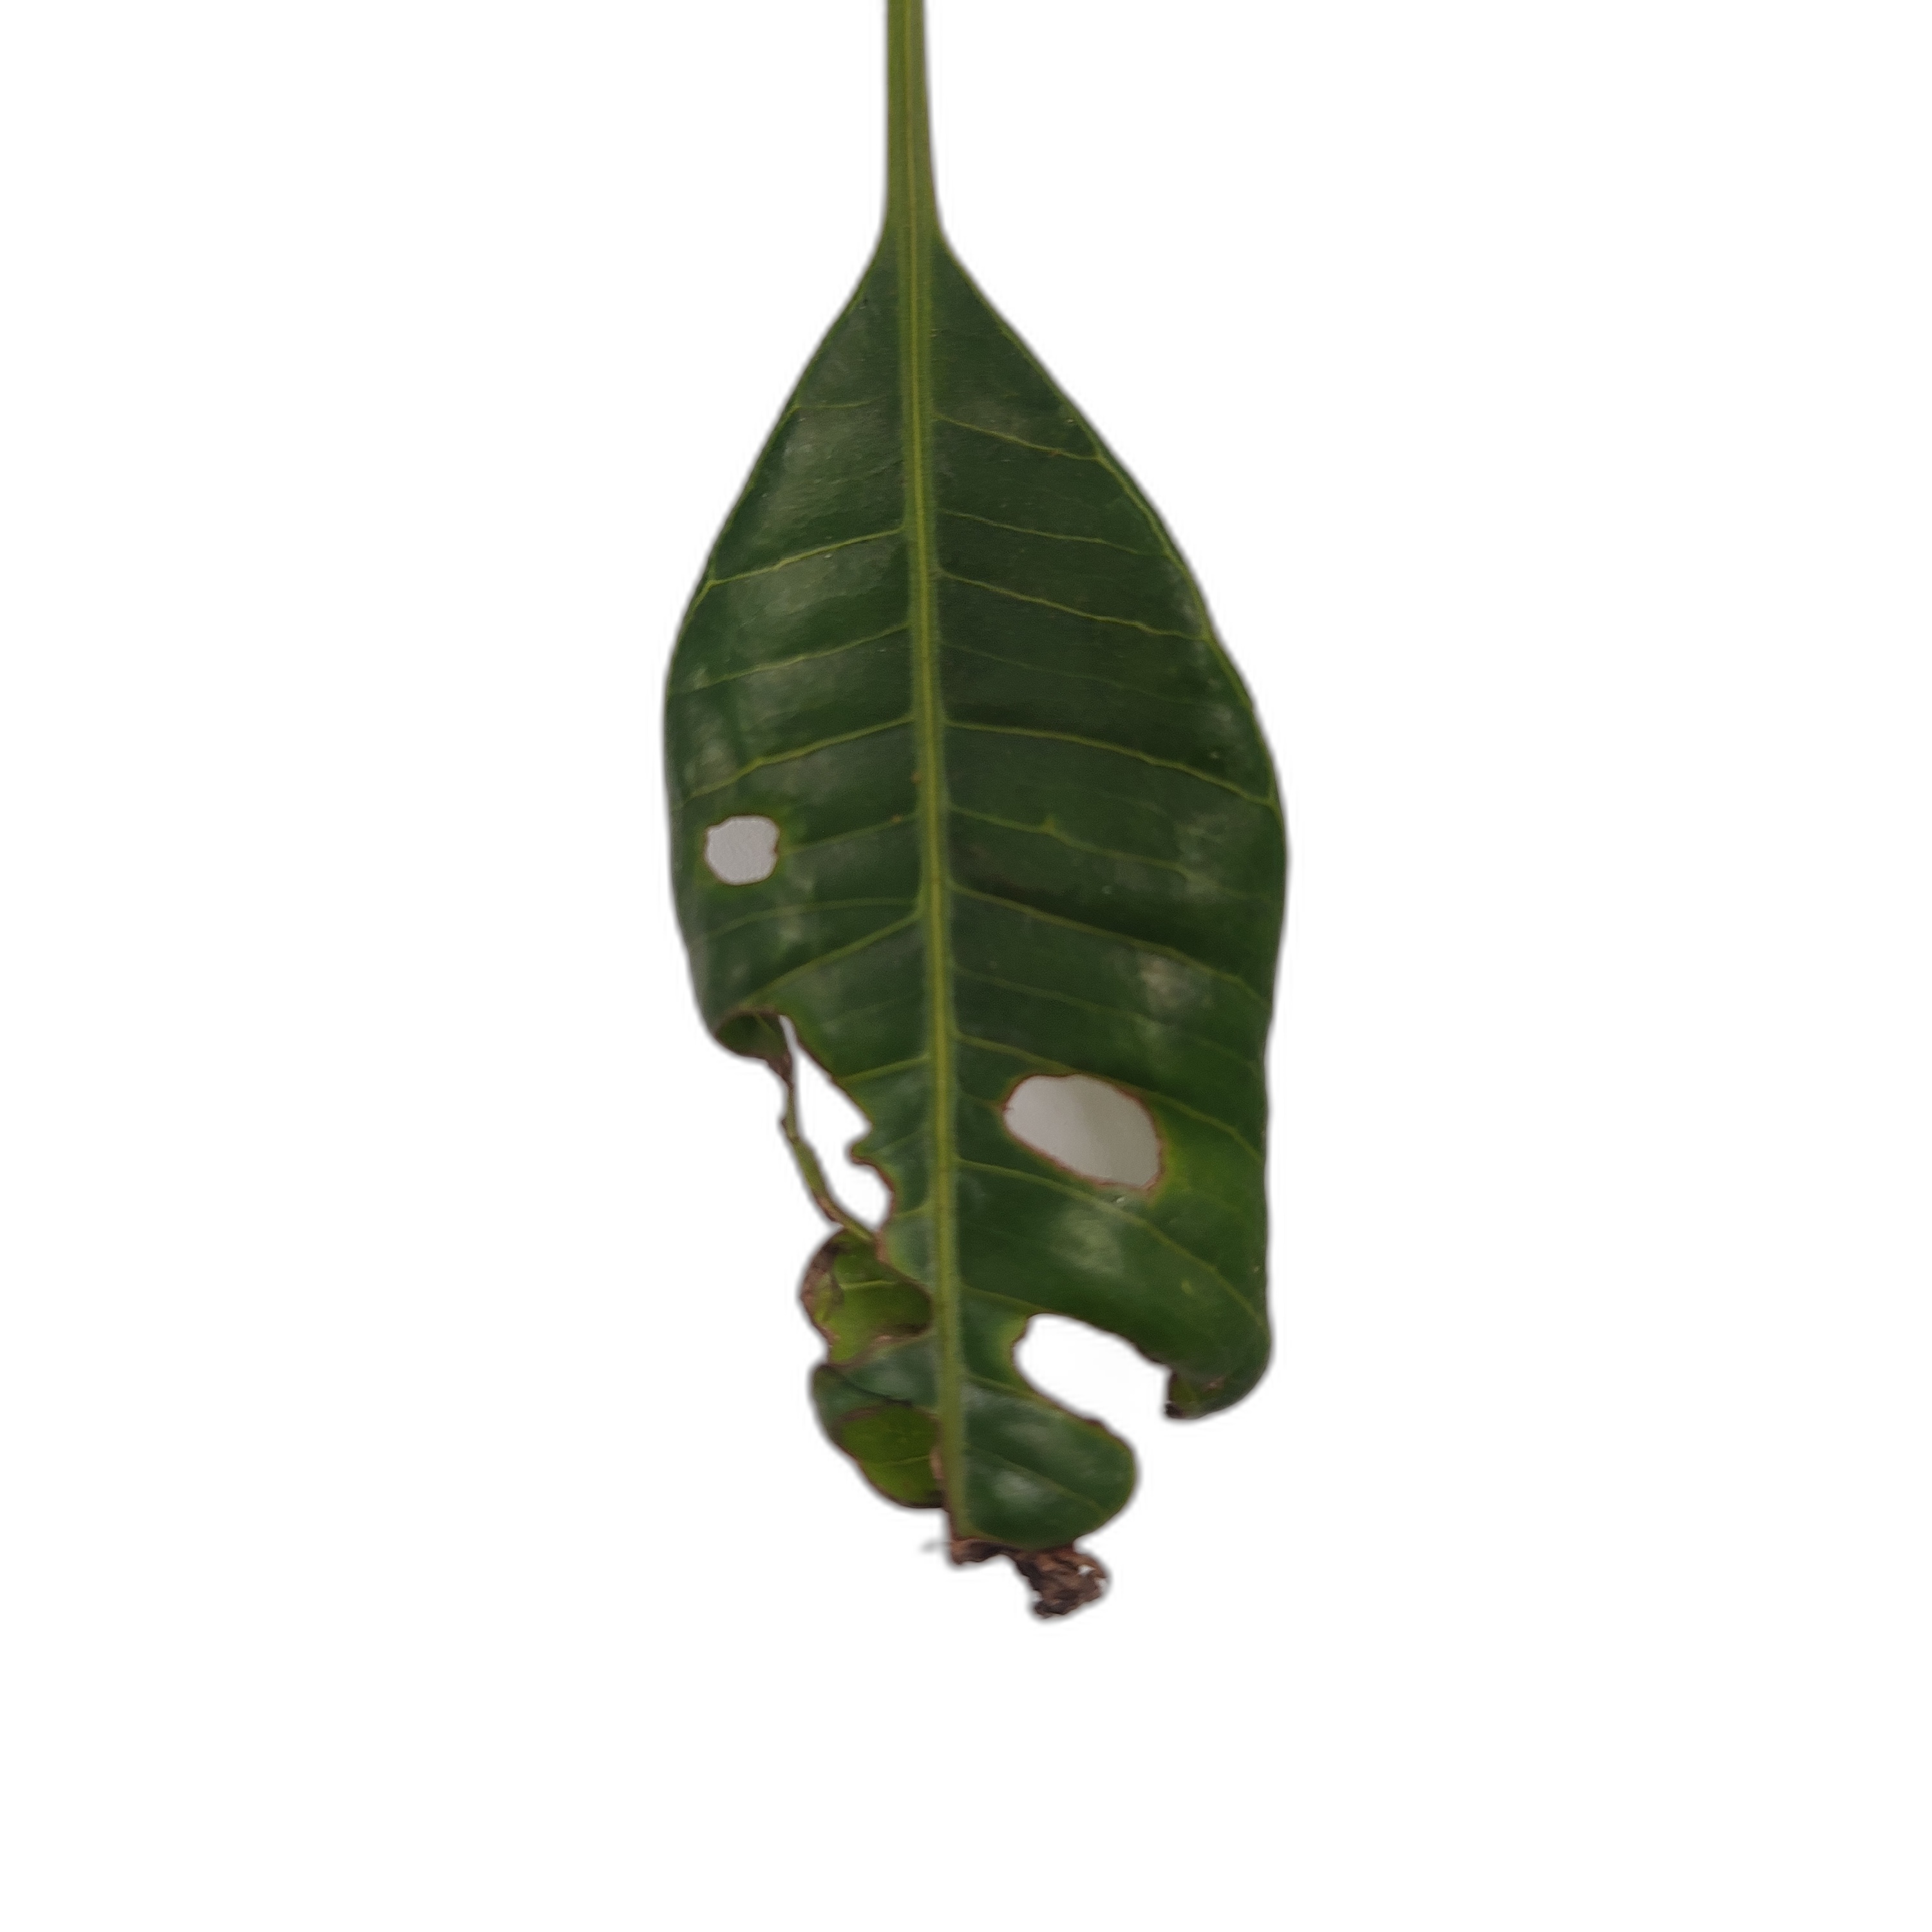
Label: not_healthy